Tokeland Hotel

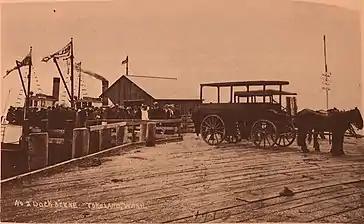
Meeting the steamer, Tokeland 1912

Vacationers from Seattle or Portland would travel by train to South Bend and then catch a ride on Captain A.W. Reed's steamers "Reliable" (launched in 1902) and "Shamrock" (added to Reed's fleet in 1906). Disembarking at the Tokeland dock, a horse drawn bus driven by William Kindred would take visitors the rest of the way to the Tokeland Hotel.